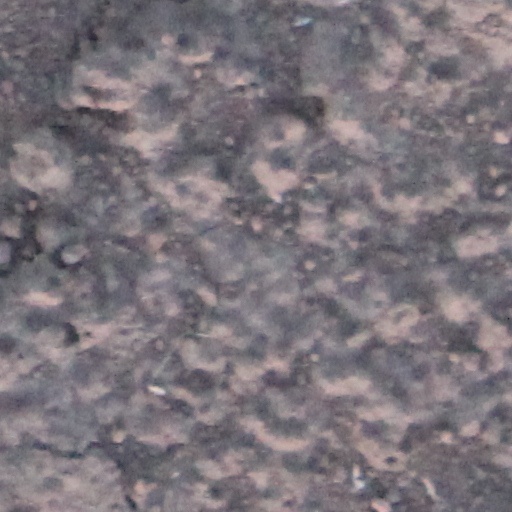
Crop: wheat